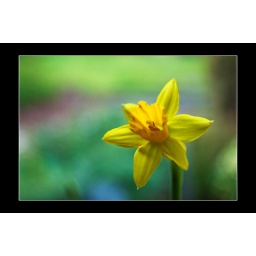
small daffs in our window box